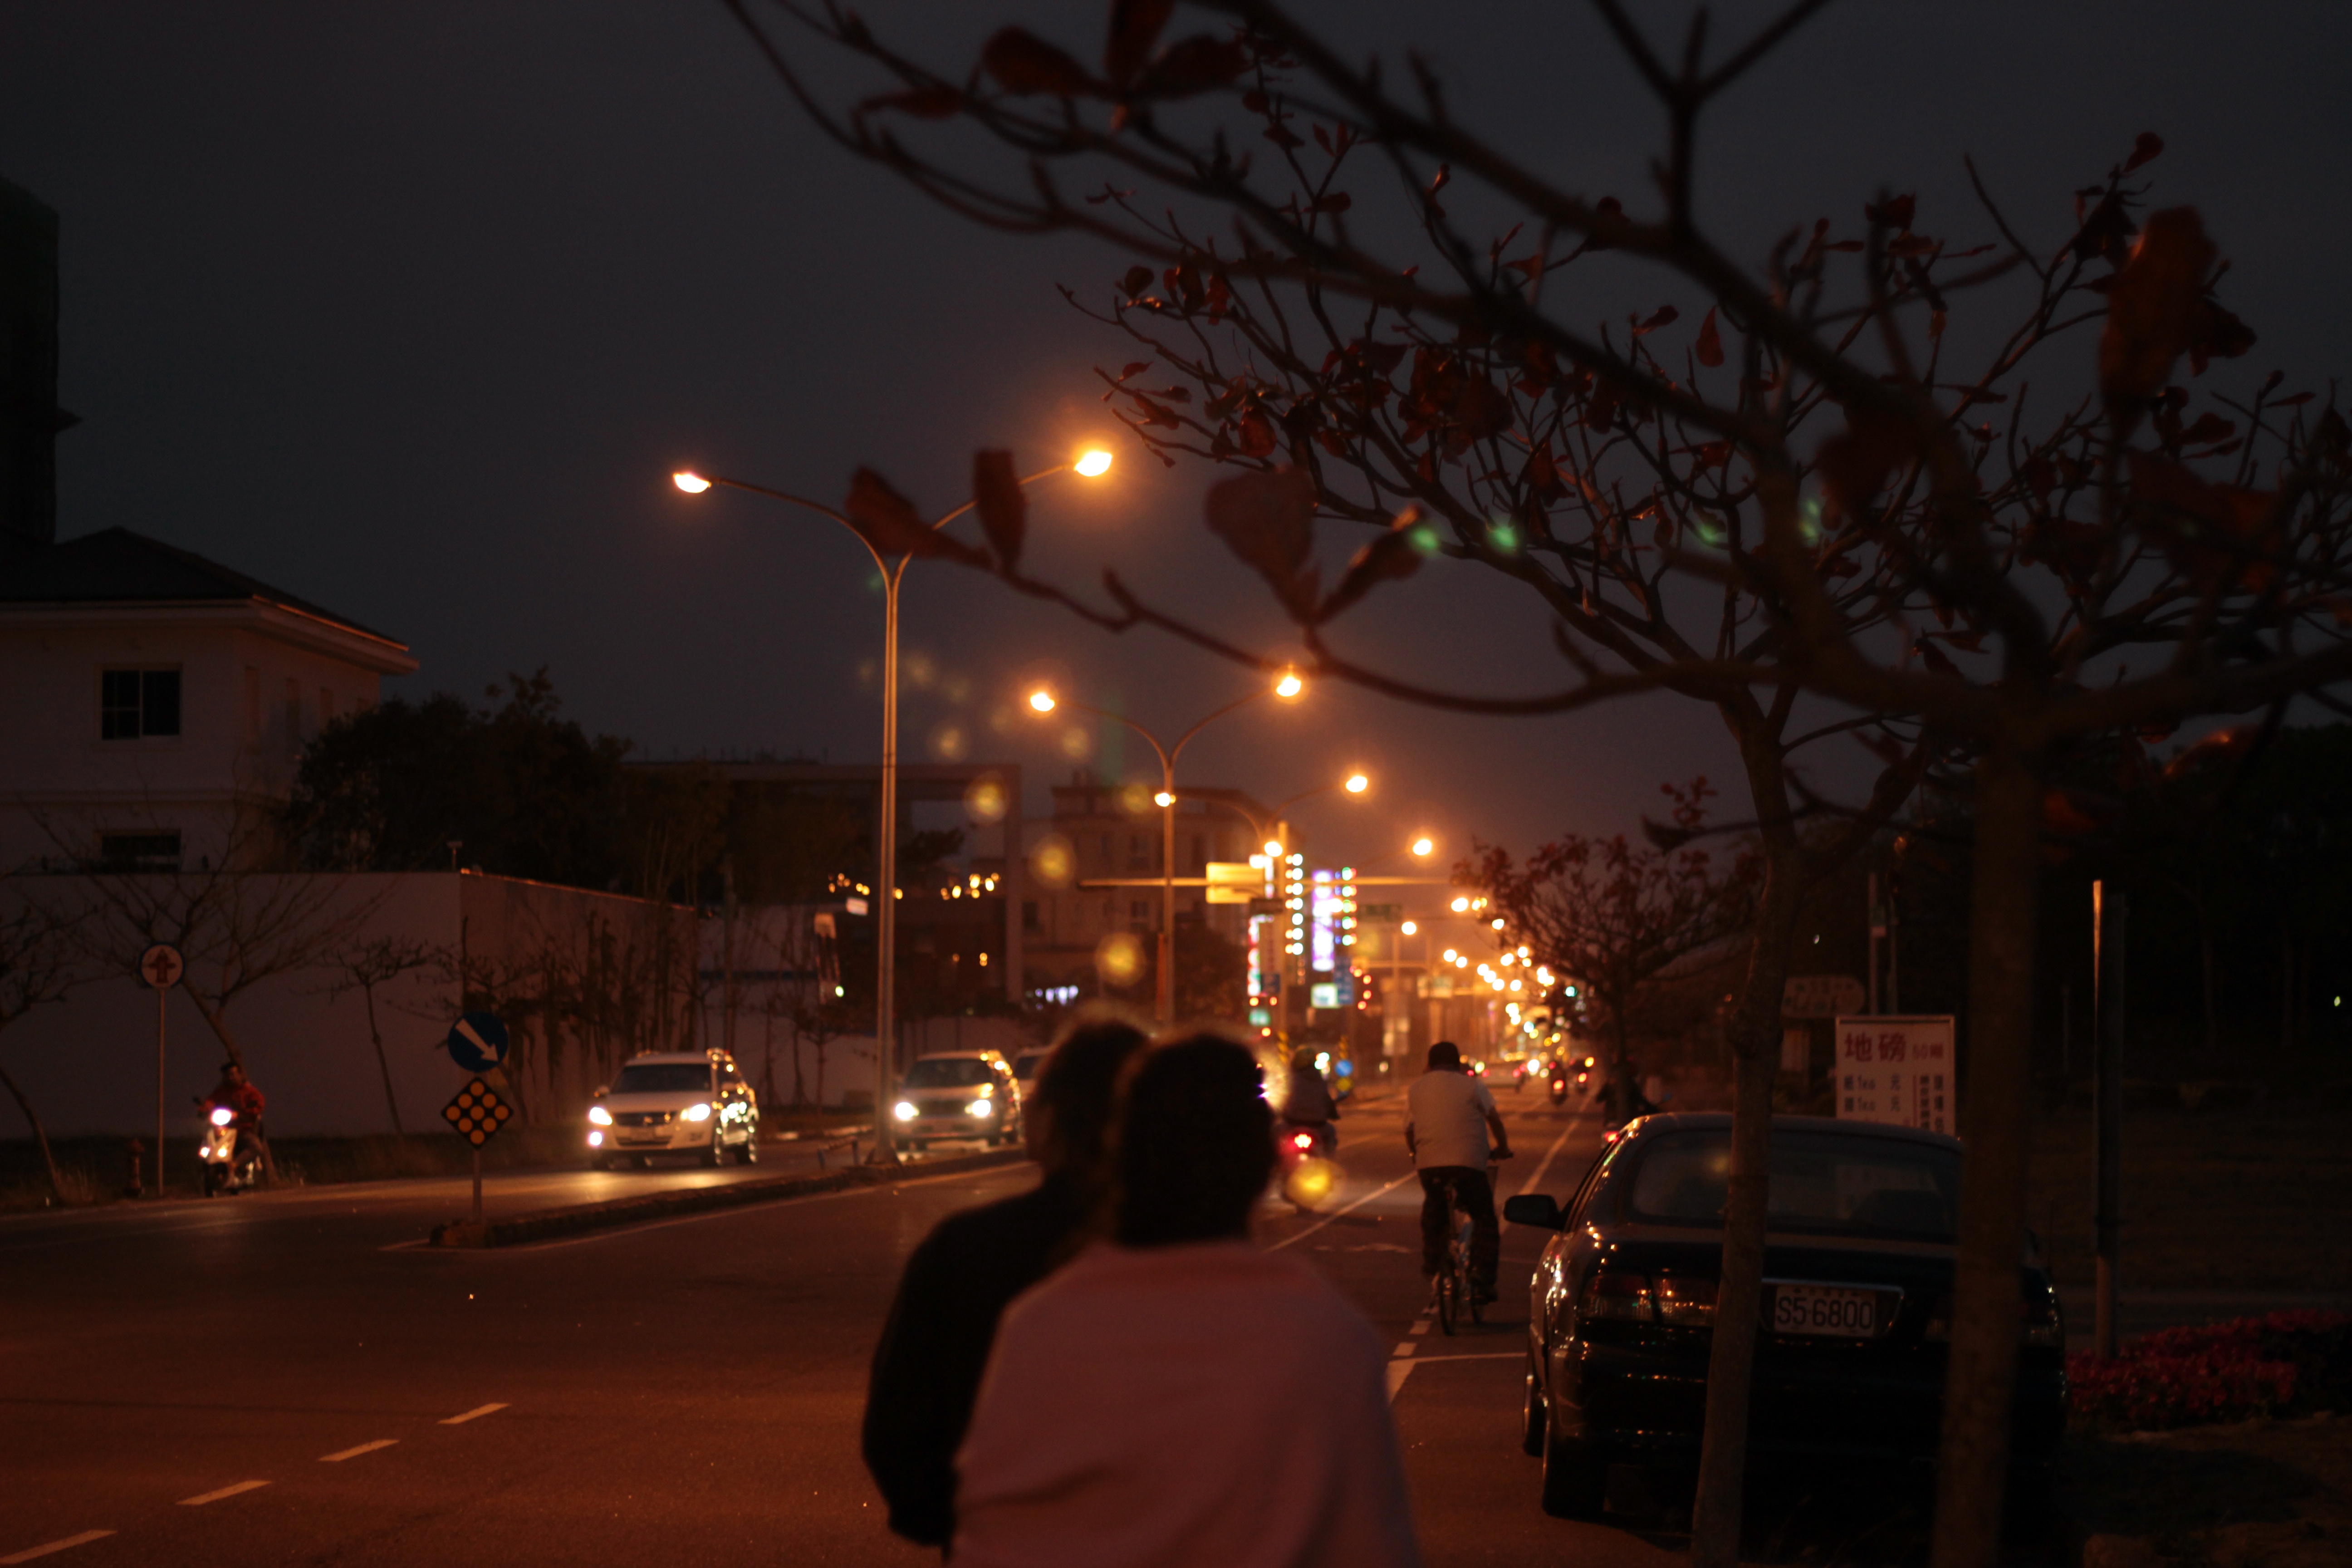
light, night, morning, dusk, evening, darkness, street light, lighting, midnight